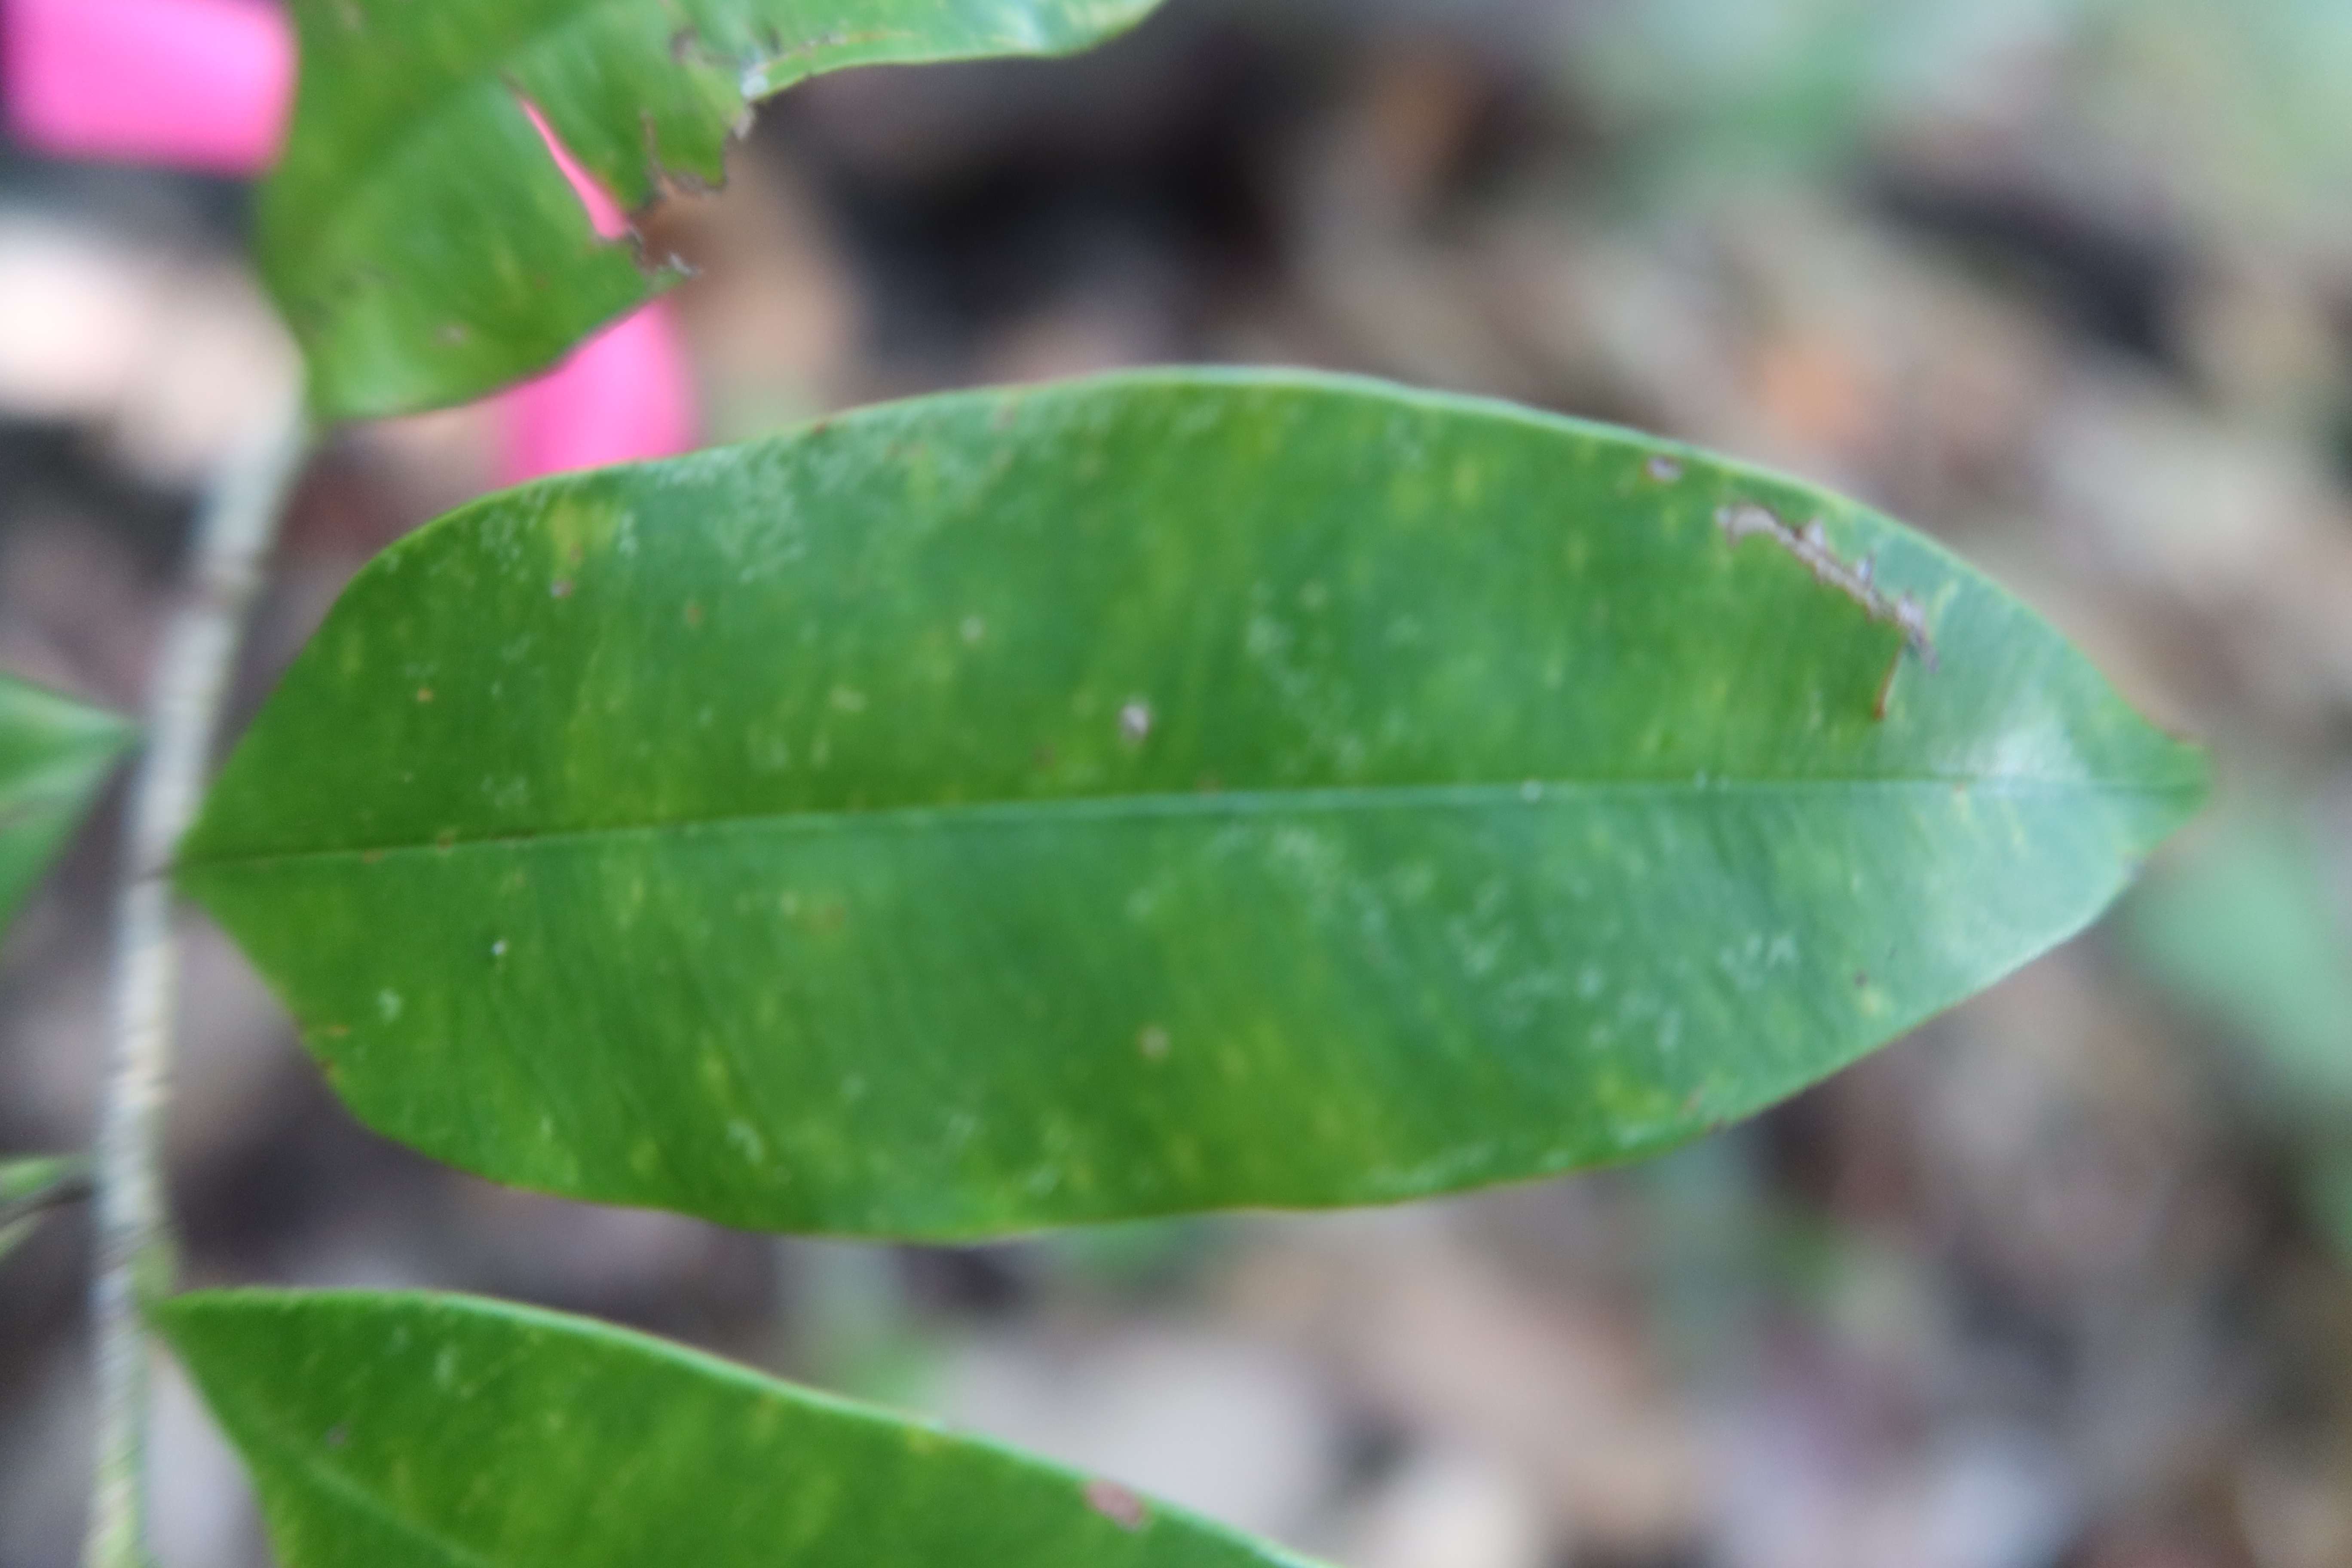
Label: Brown spots